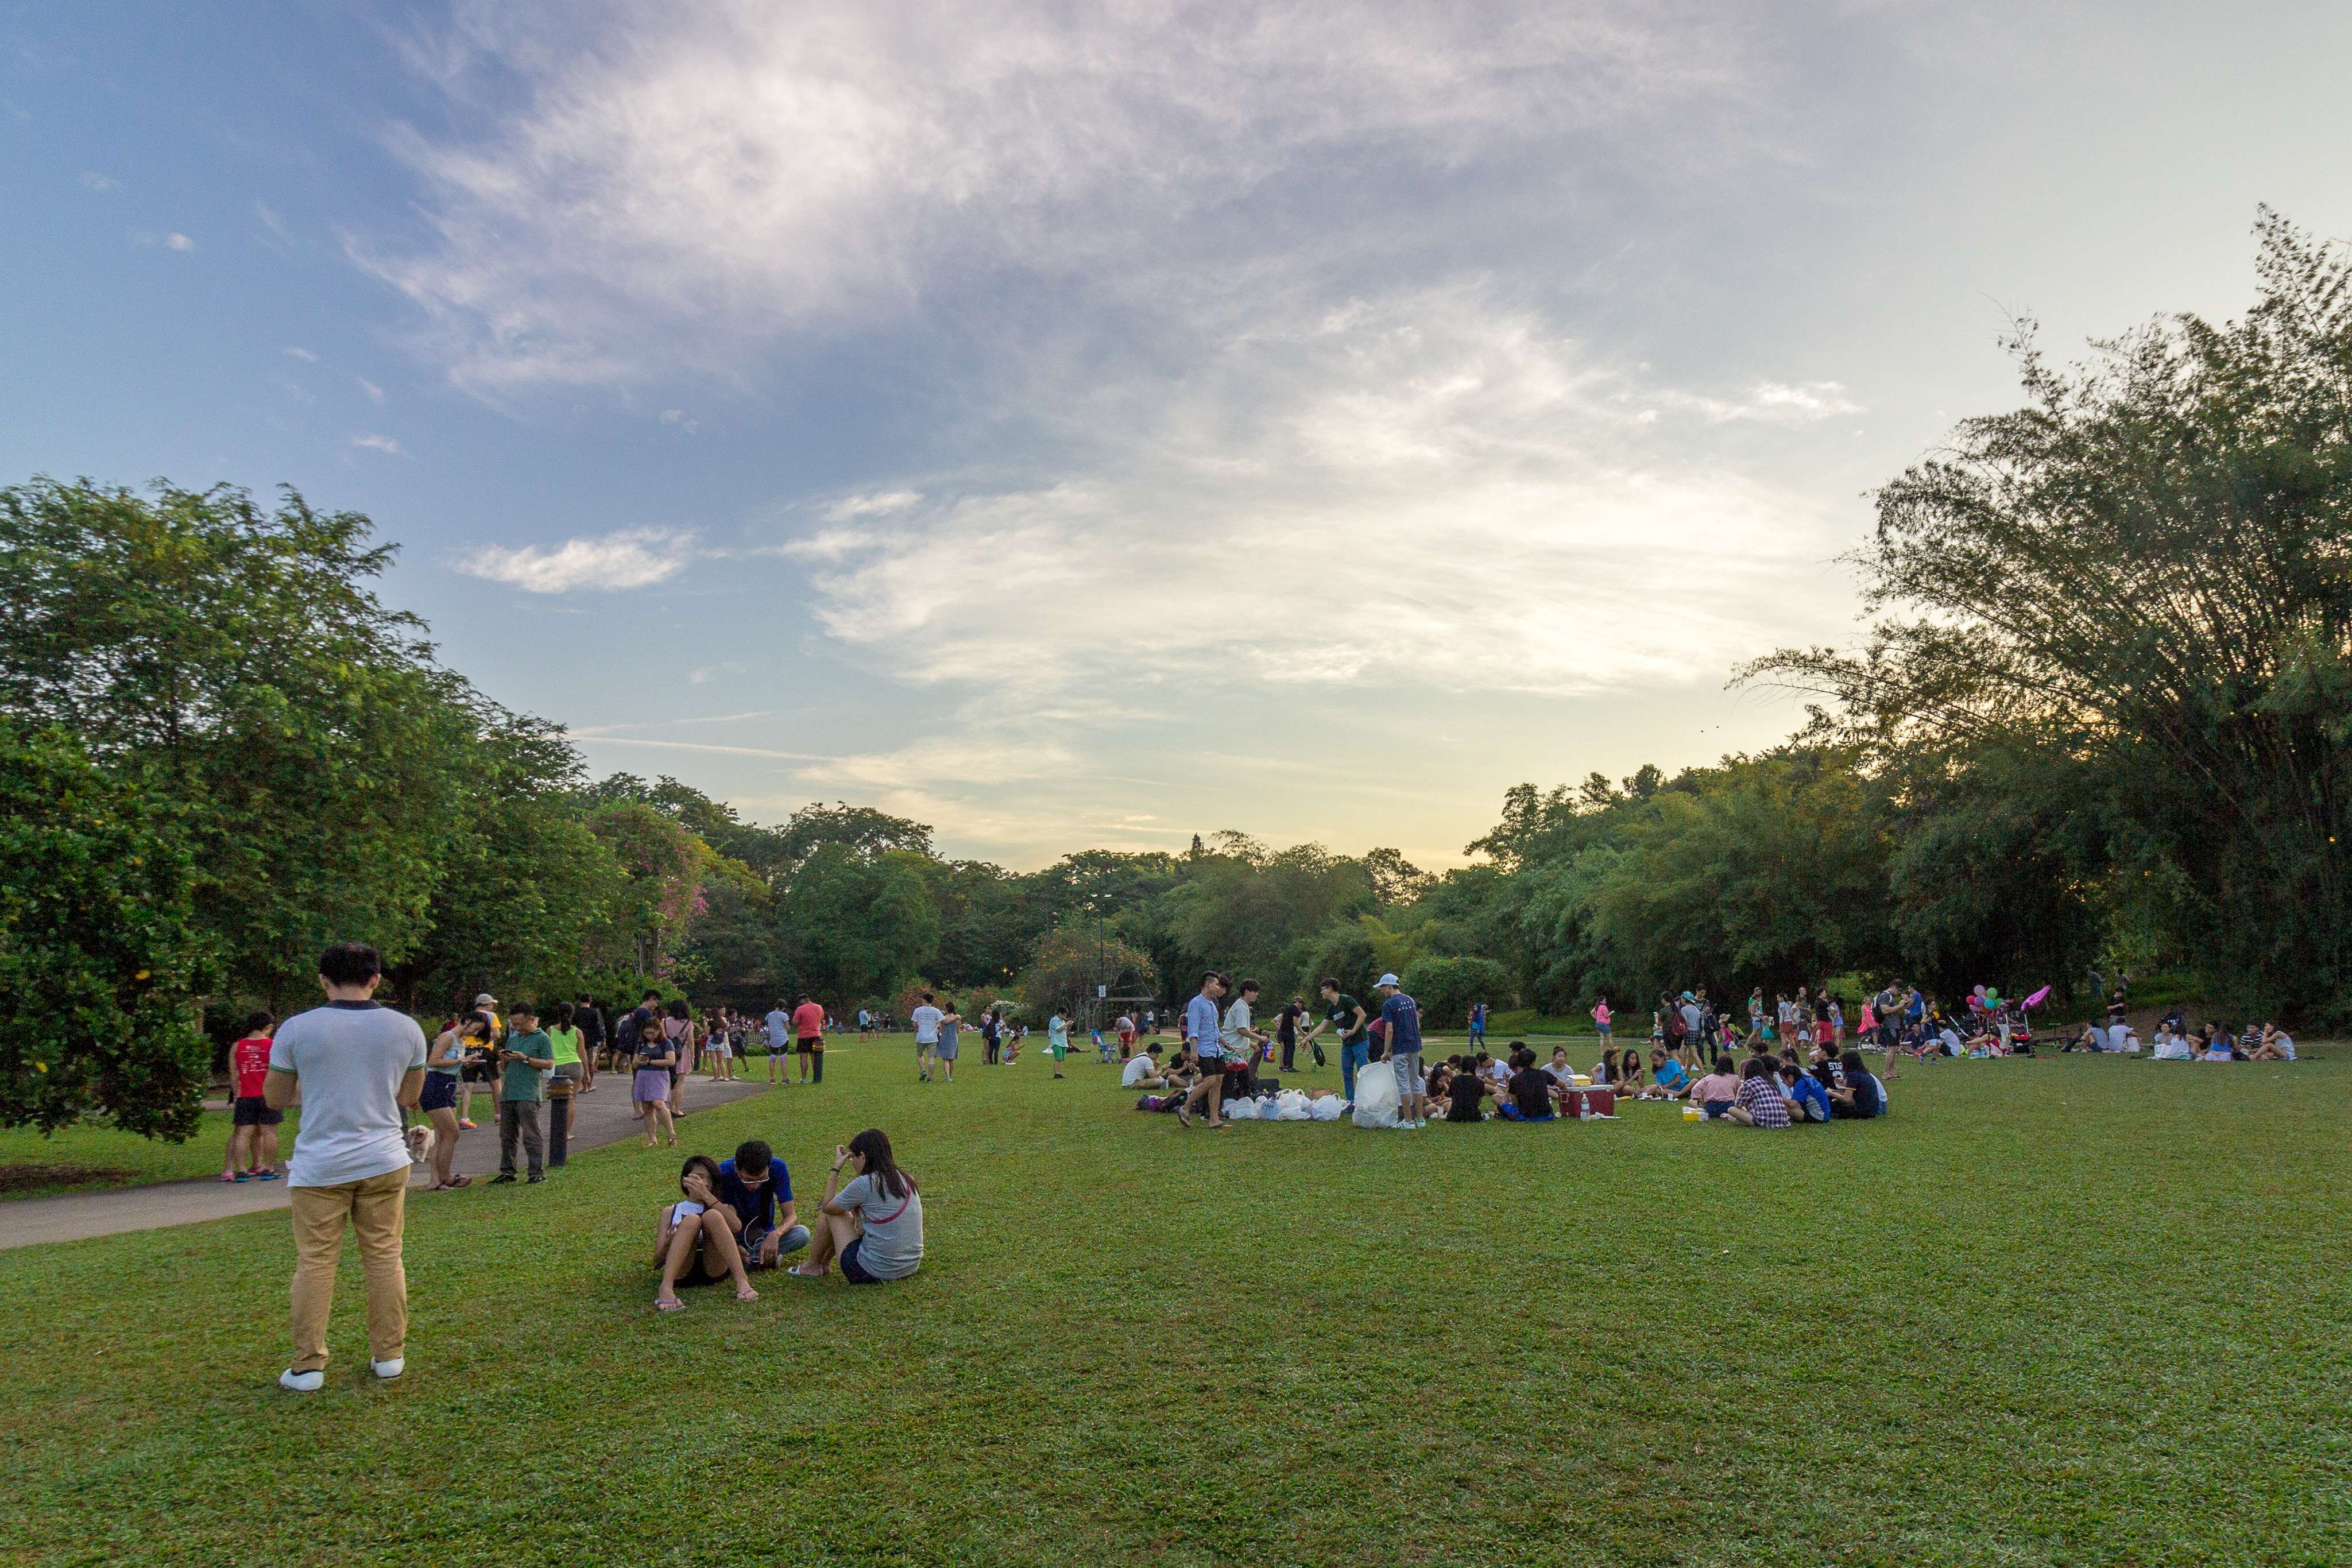
tree, grass, lawn, park, atmosphere of earth